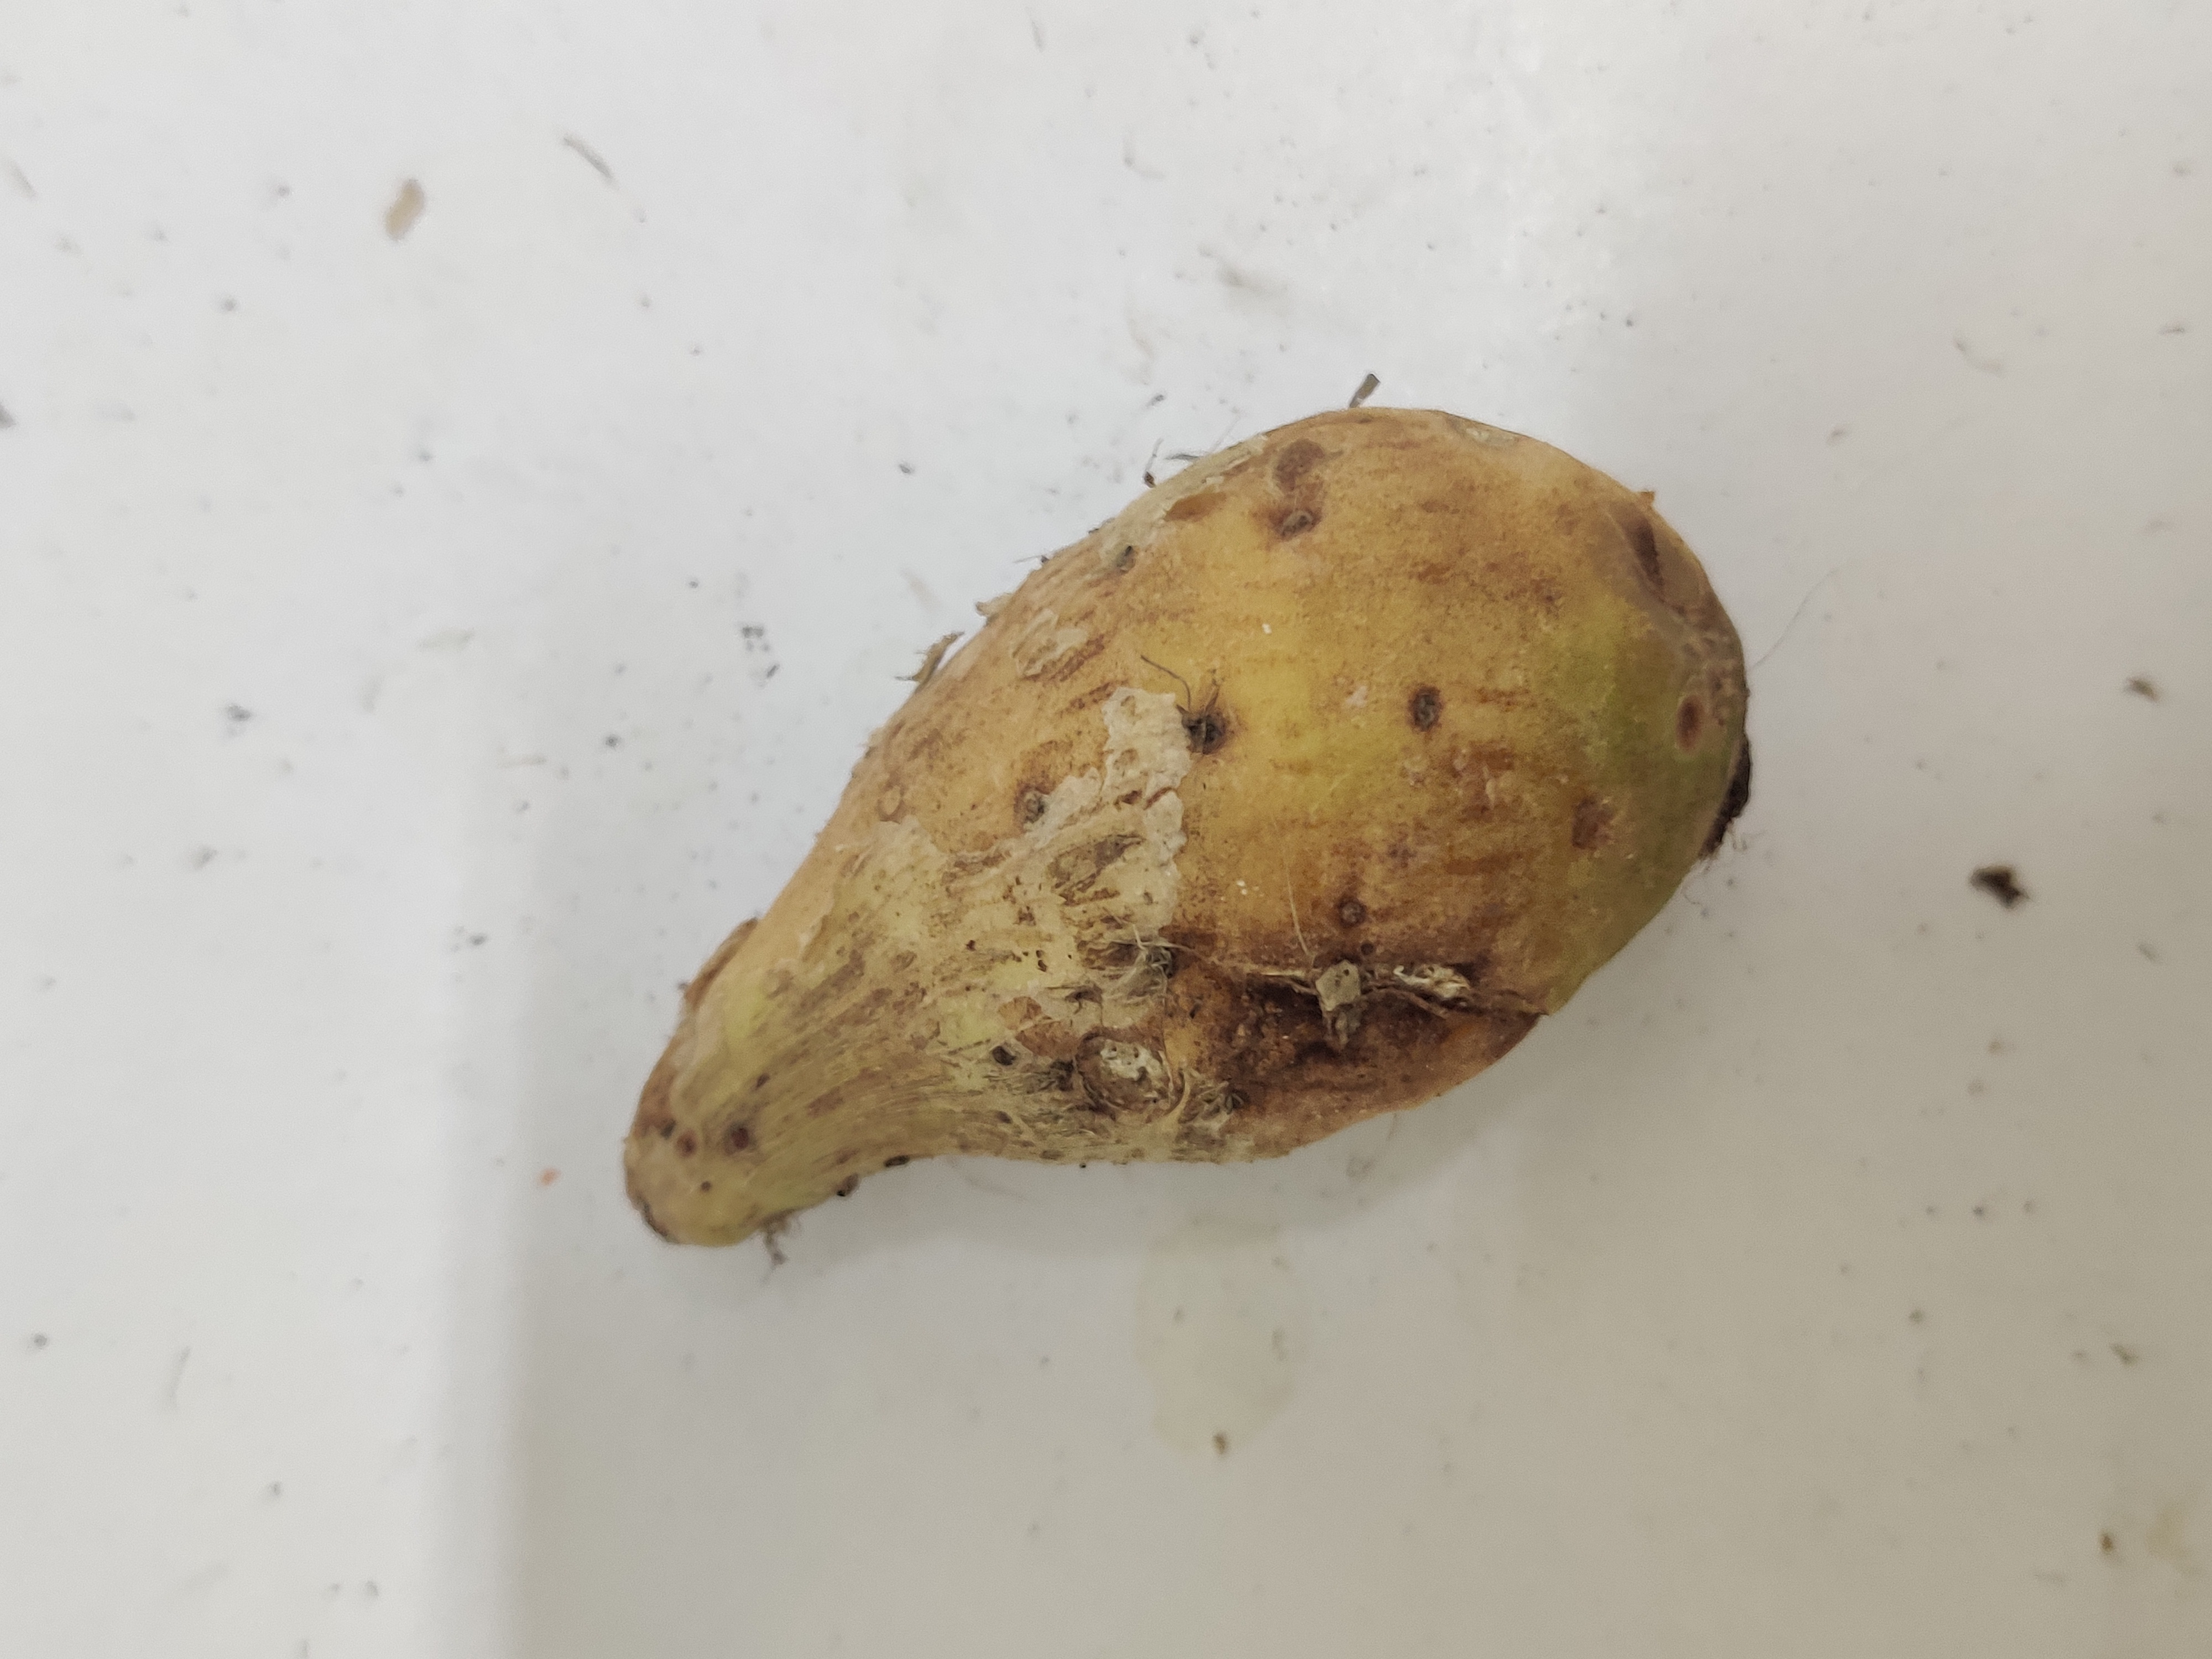
Crop: Taro root
Condition: Severely Damaged